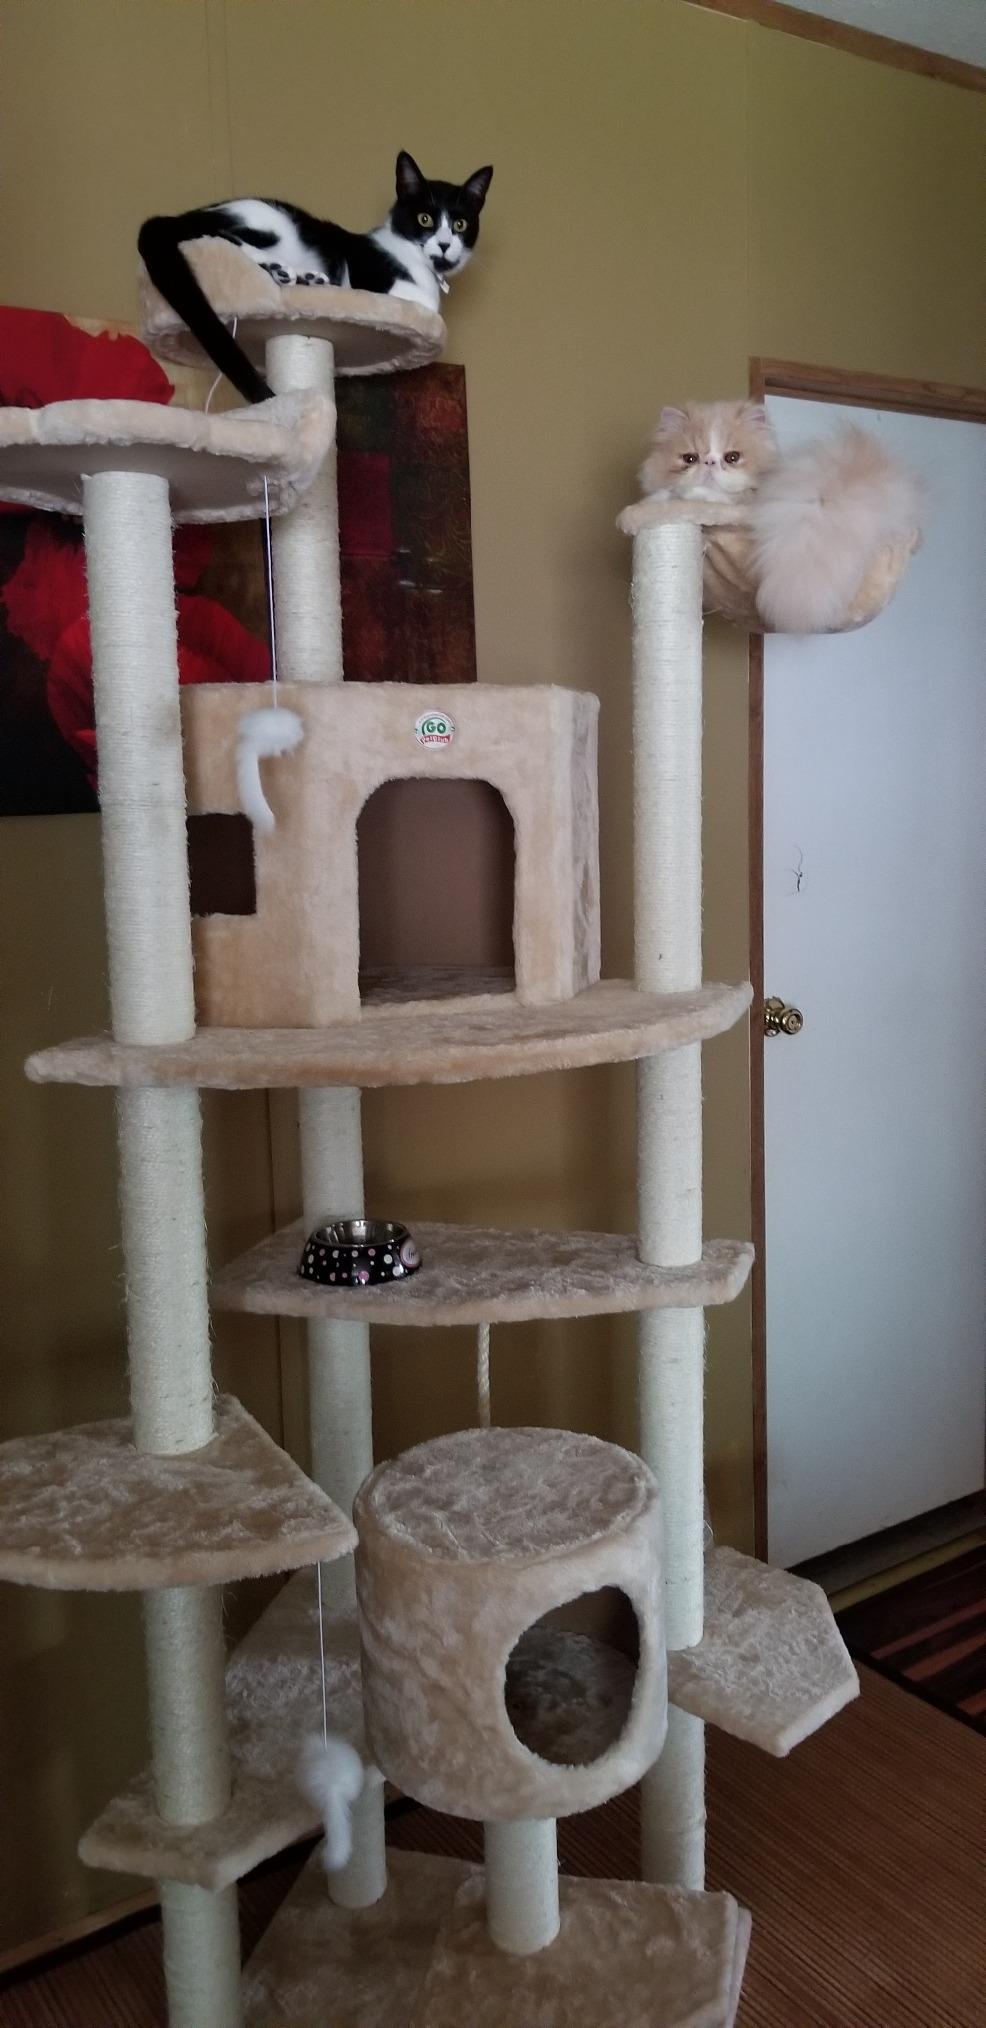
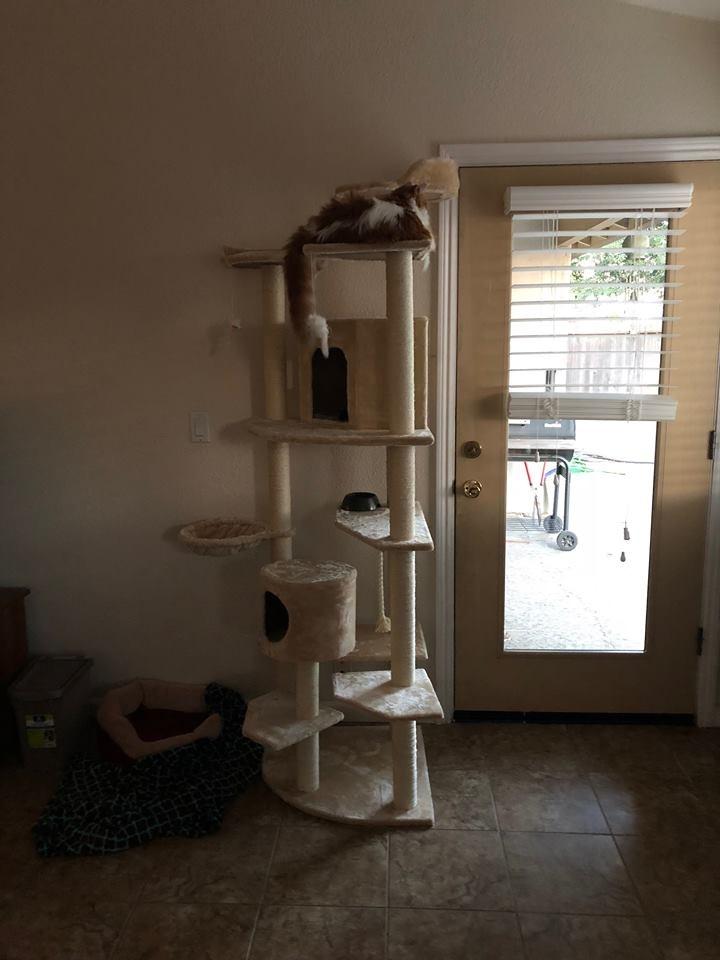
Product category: items_cat tree
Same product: yes